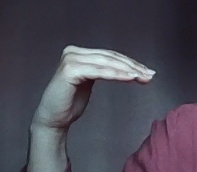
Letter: haa